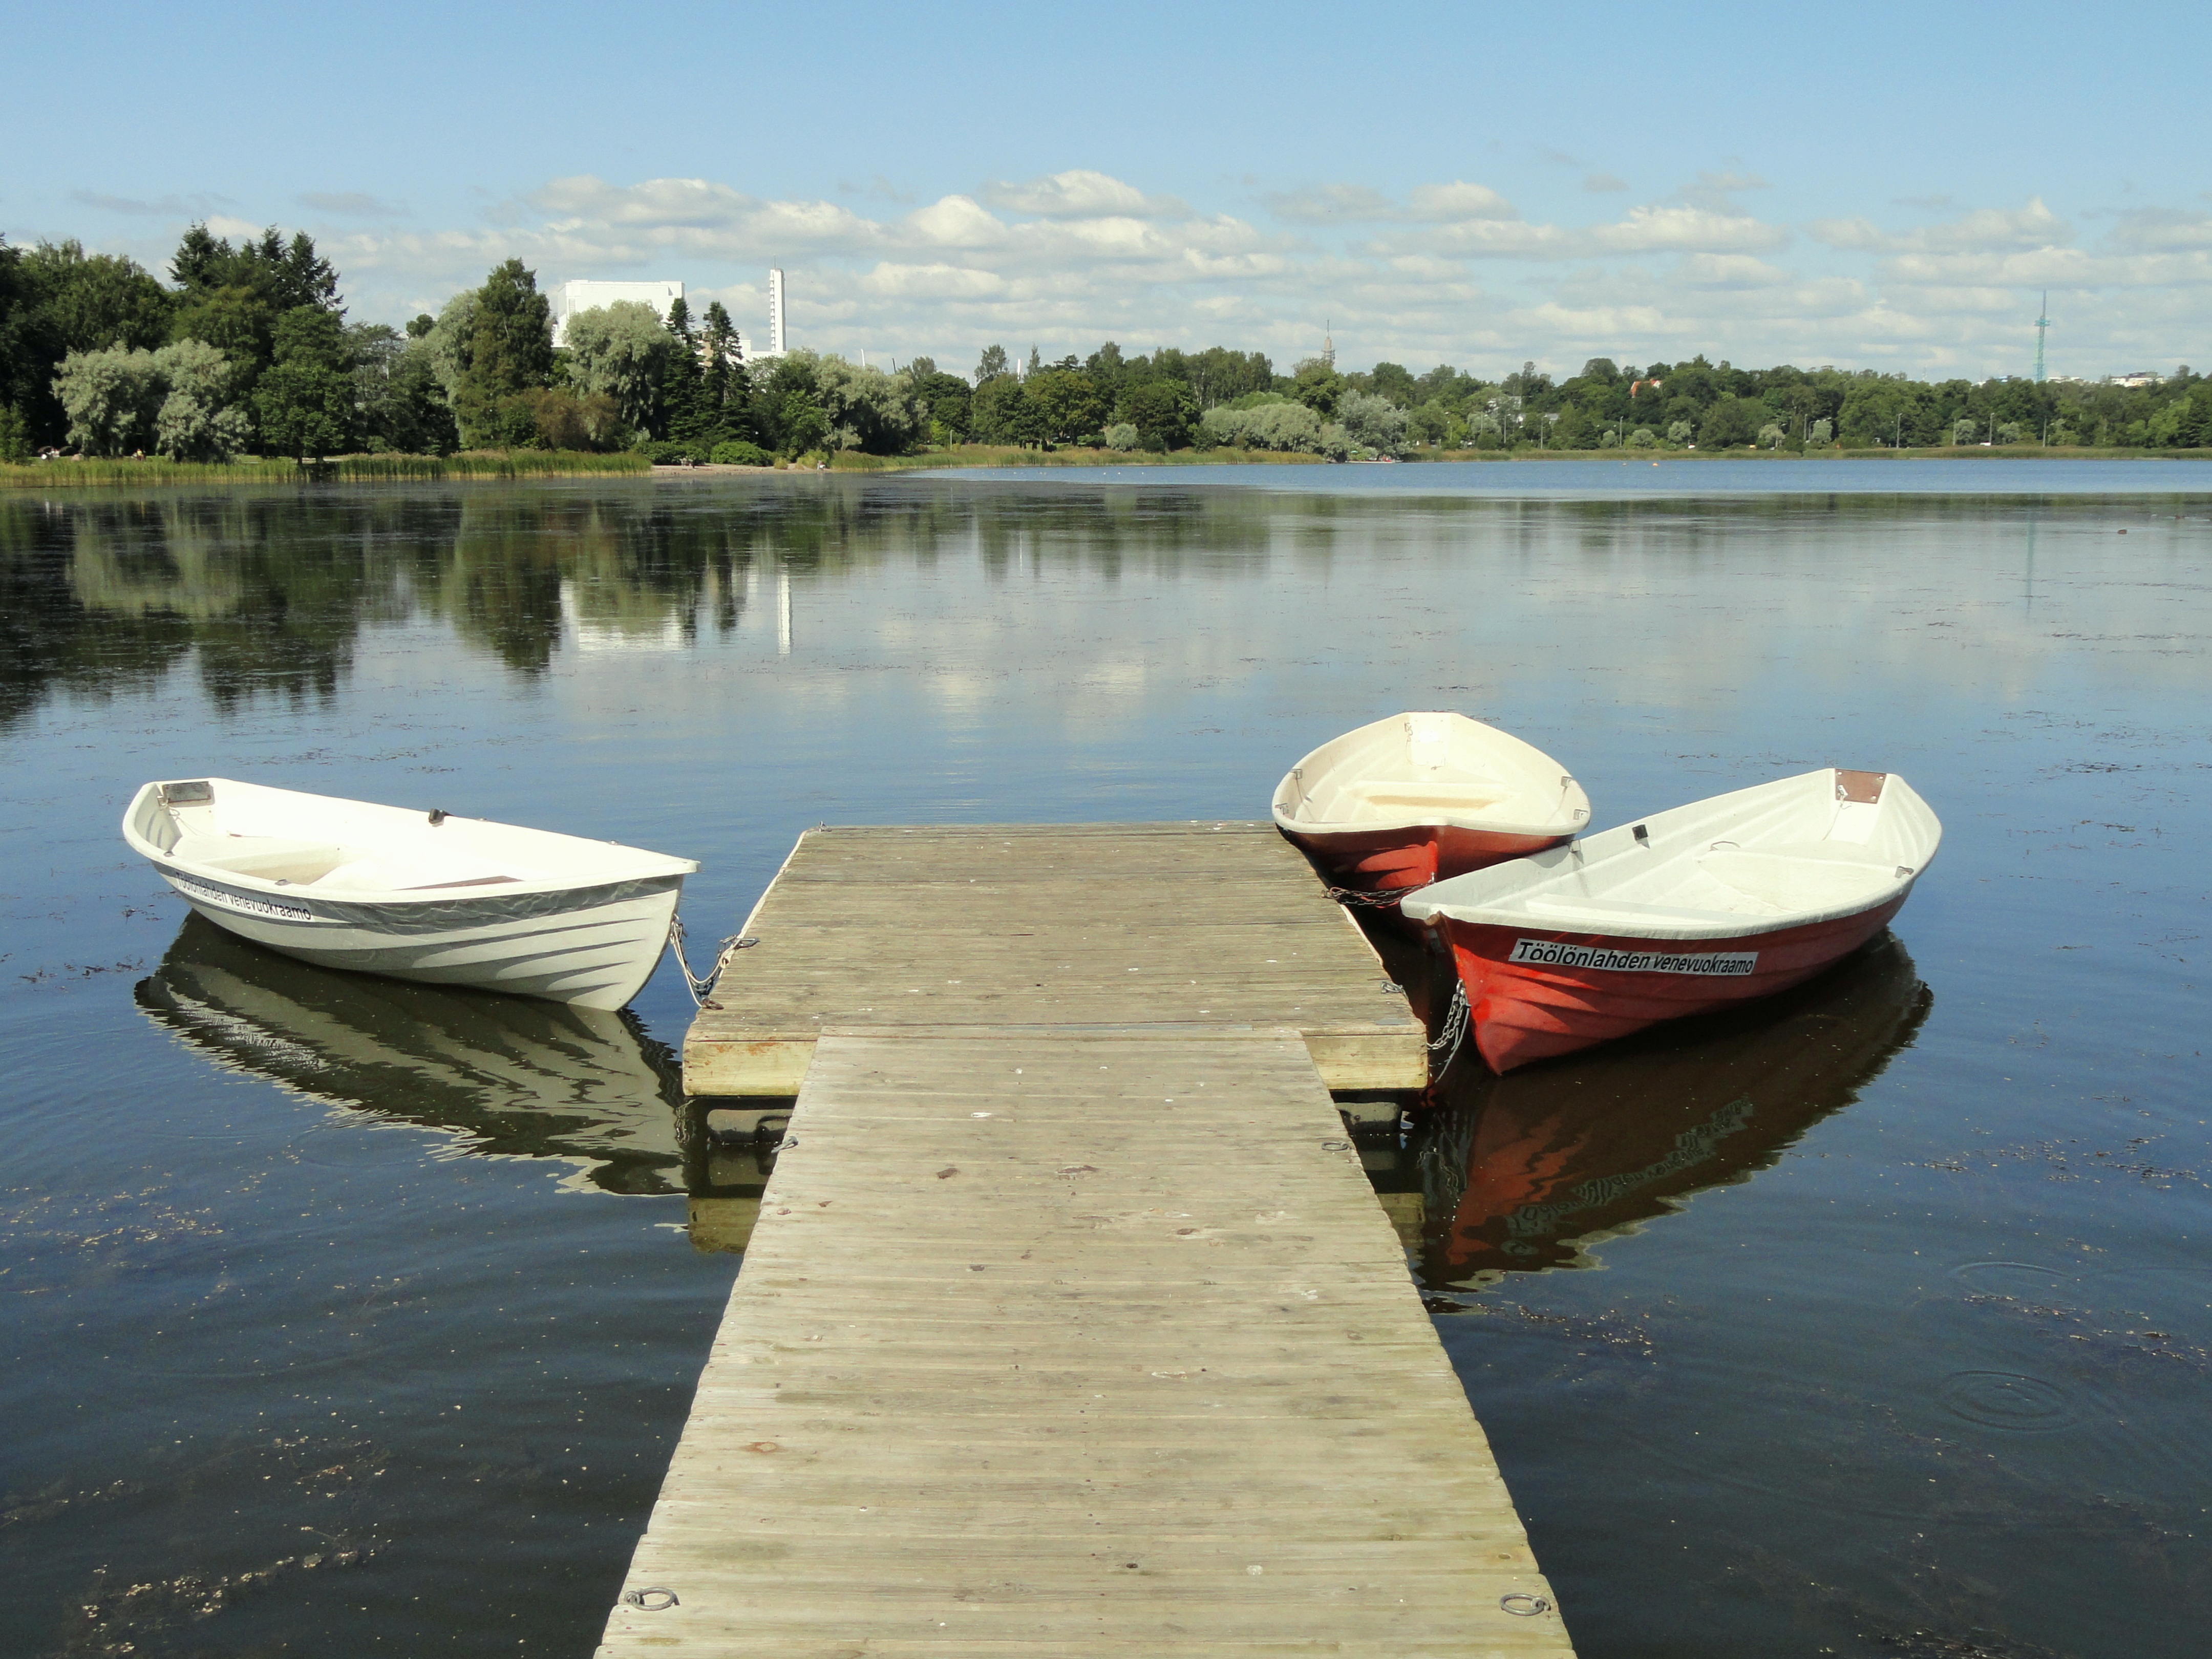
landscape, sea, coast, water, dock, boat, shore, lake, pier, paddle, reflection, vehicle, scenic, calm, serene, bay, blue, reservoir, boating, boats, finland, helsinki, watercraft, t l nlahti, dinghy, watercraft rowing